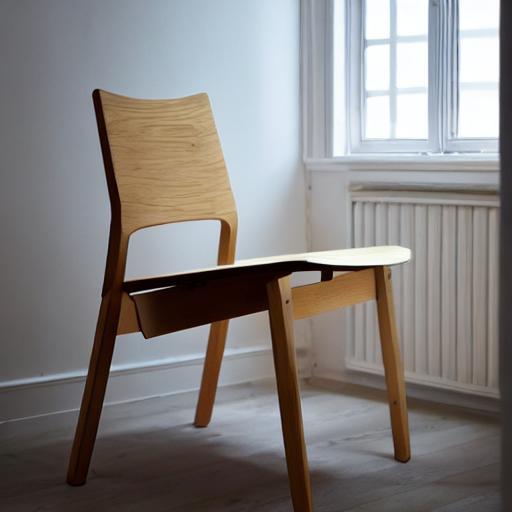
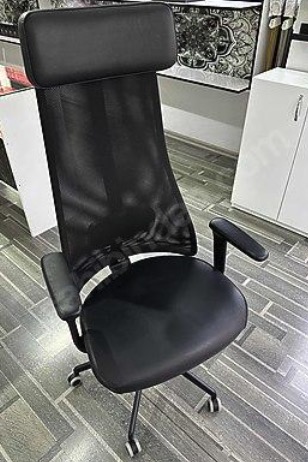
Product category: items_chair
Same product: no